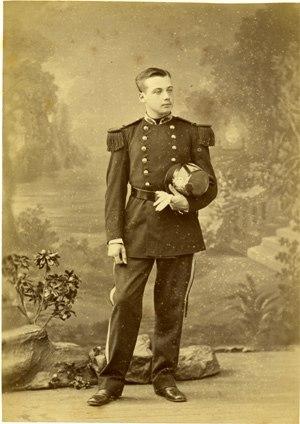
général français (1855-1927) Artist Photo le Jeune (Paris)Title Français
Cet article dresse la liste des enfants des présidents de la République française, y compris ceux du conjoint, et les enfants illégitimes ou allégués. Elle donne leurs noms complets, ainsi que les noms d'usage. Le cas des personnalités politiques chargées de l'intérim, en particulier Alain Poher, n'est pas détaillé ici.
Marie Armand Patrice de Mac Mahon, dit Patrice de Mac Mahon, né le 10 juin 1855 à Outreau et mort le 23 mai 1927 à Paris, 2ᵉ duc de Magenta, 6ᵉ marquis d'Éguilly « dit de Mac Mahon », est un militaire français.
La famille Mac Mahon est une ancienne famille d'origine irlandaise établie à la fin du XVIIᵉ siècle en Bourgogne. Elle donna à la France un maréchal du second Empire élu président de la République française en la personne de Patrice de Mac Mahon, ainsi que plusieurs généraux, membres de la Chambre des pairs et un « savant distingué dans les sciences médicales ».